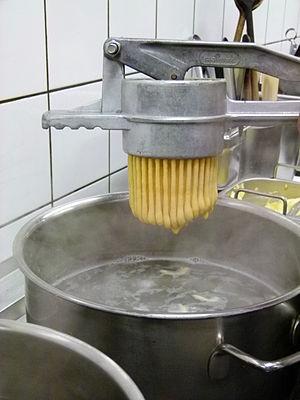
Les spätzle sont une préparation culinaire de pâtes de la région rassemblant l'Allemagne du Sud, la Suisse, l'Italie alpine, l'Autriche de l'ouest et l'Alsace-Moselle. Spätzle est un mot souabe, diminutif de Spatzen. On doit ce nom au fait que, lorsque les spätzle sont cuits et mis dans une assiette, cela ressemble à un nid de moineau. En région Franche-Comté on les connaît aussi sous le nom familier de « guilles d'âne ».